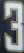
Number: 3